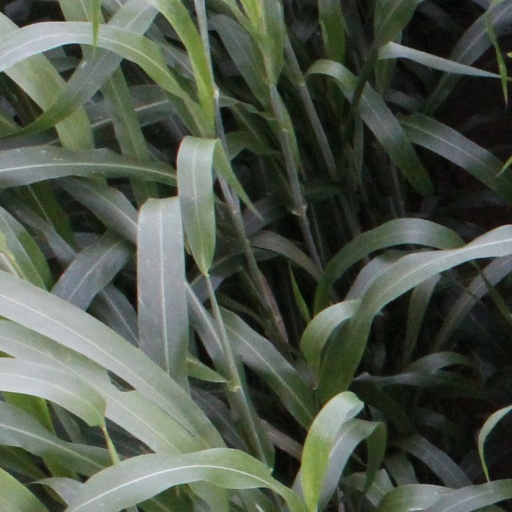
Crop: sorghum